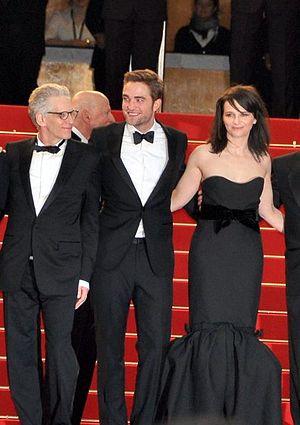
Cosmopolis est un thriller dramatique franco-canadien écrit et réalisé par David Cronenberg, sorti en 2012. C'est l'adaptation du roman du même nom de Don DeLillo, publié par les Éditions Scribner en 2003. Le film est présenté au festival de Cannes 2012.